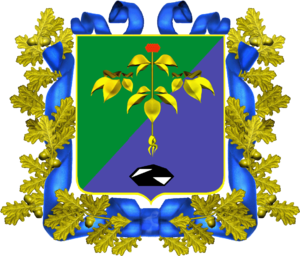
Partizansk est une ville minière du kraï du Primorie, dans l'Extrême-Orient russe, et le chef-lieu de l'okroug urbain Partizanski. Sa population s'élevait à 38 218 habitants en 2013.